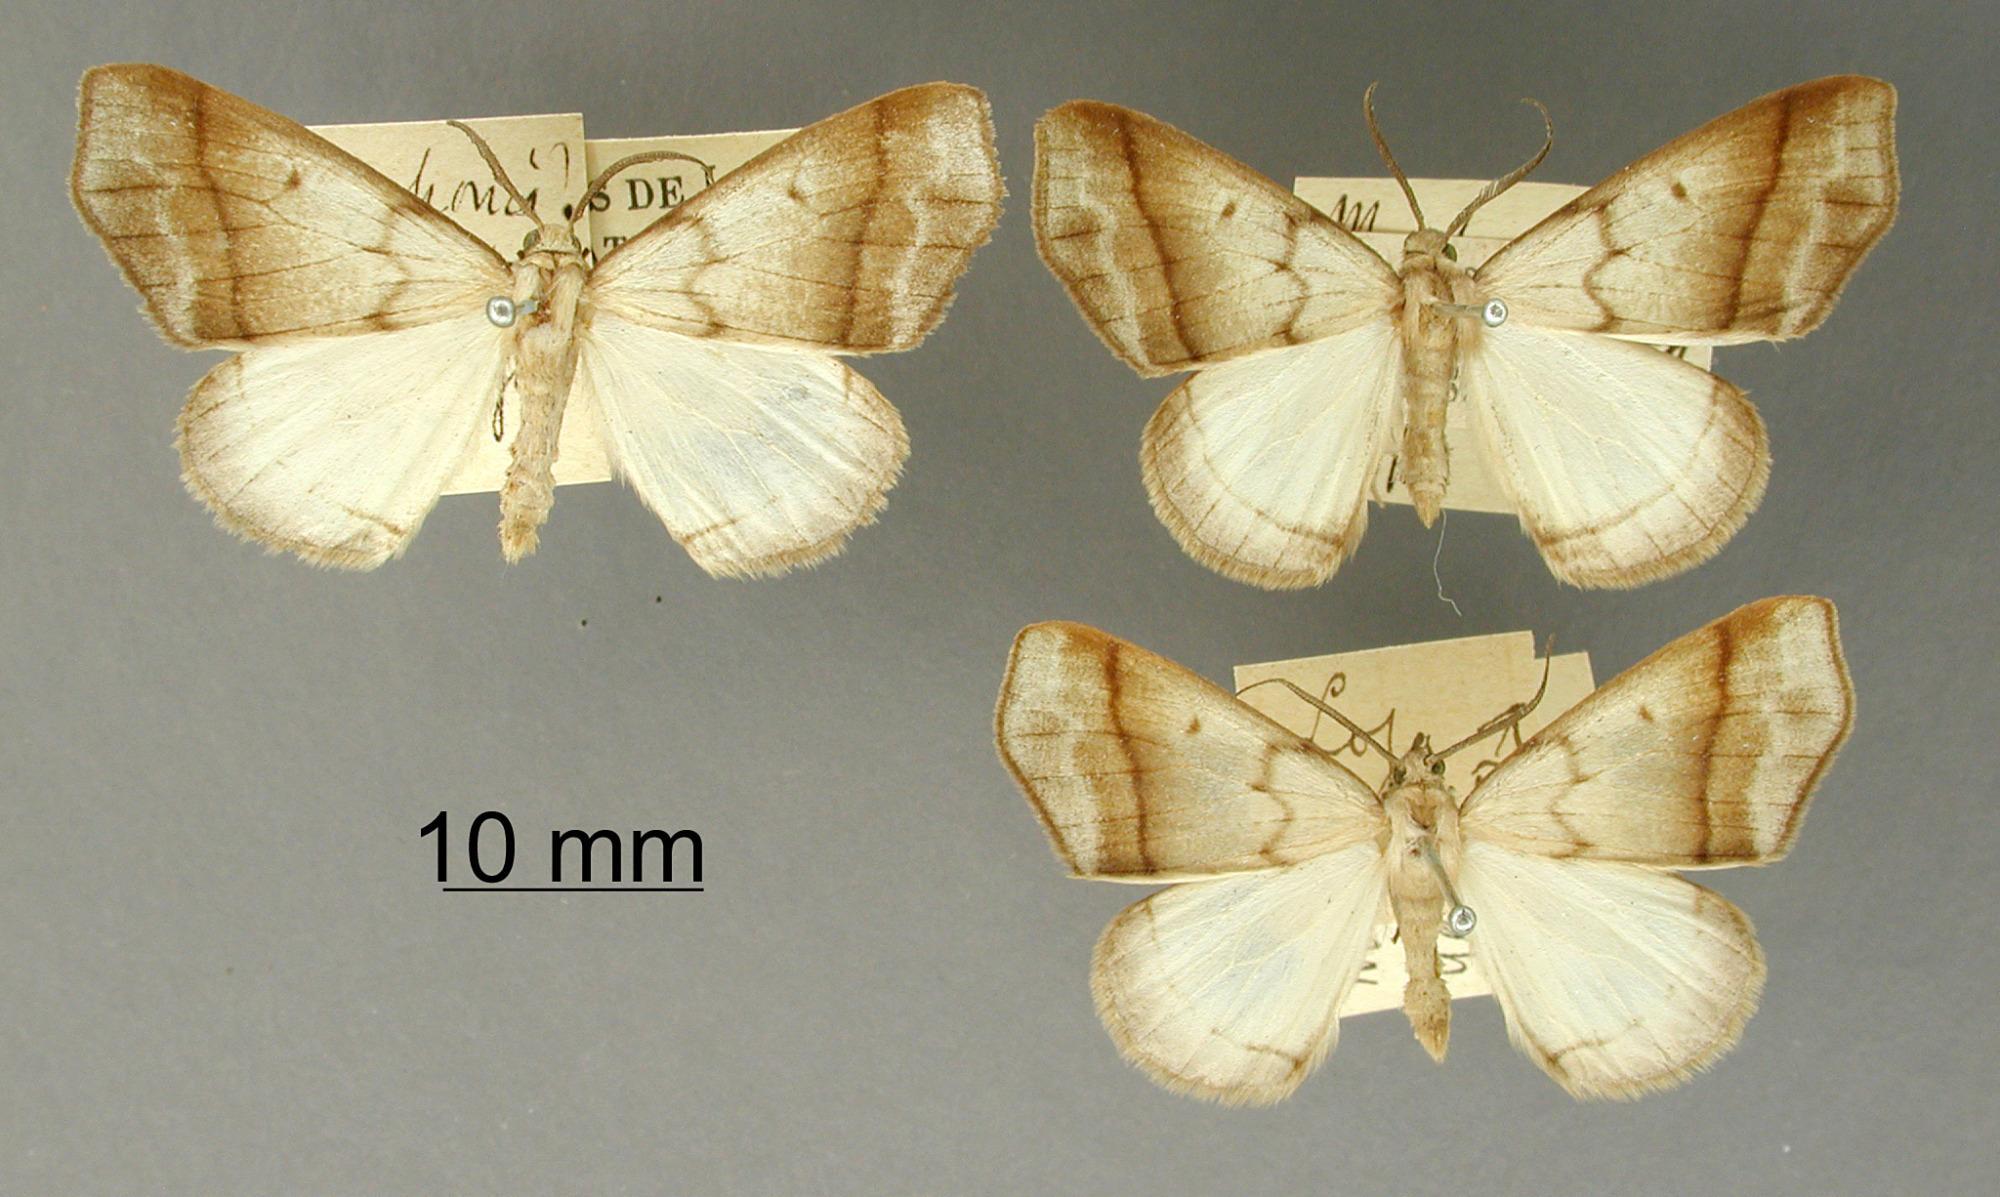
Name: Mychonia galanata
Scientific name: Mychonia galanata Dognin, 1893
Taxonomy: Animalia, Arthropoda, Insecta, Lepidoptera, Geometridae, Ennominae
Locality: Environs de Loja, Ecuador, Ecuador